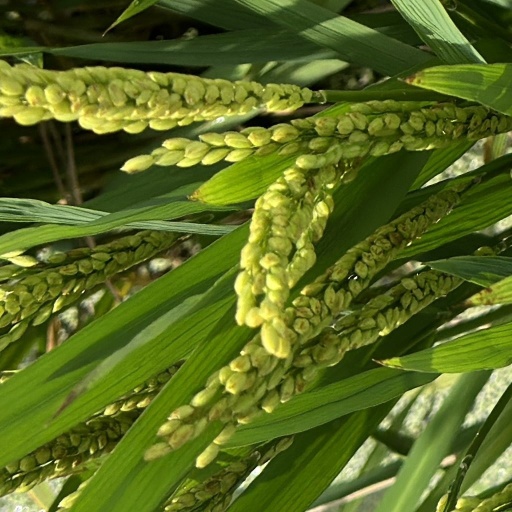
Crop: rice